Pleiades in folklore and literature

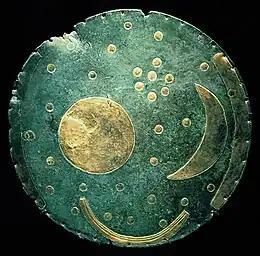
A bronze disk, 1600 BC, from Nebra, Germany, is one of the oldest known representations of the cosmos. The Pleiades are top right. See Nebra sky disk

To the Bronze Age people of Europe, such as the Celts (and probably considerably earlier), the Pleiades were associated with mourning and with funerals, since at that time in history, on the cross-quarter day between the autumn equinox and the winter solstice (see Samhain, also Halloween or All Souls Day), which was a festival devoted to the remembrance of the dead, the cluster rose in the eastern sky as the Sun's light faded in the evening. It was from this acronychal rising that the Pleiades became associated with tears and mourning. As a result of precession over the centuries, the Pleiades no longer marked the festival, but the association has nevertheless persisted, and may account for the significance of the Pleiades astrologically.